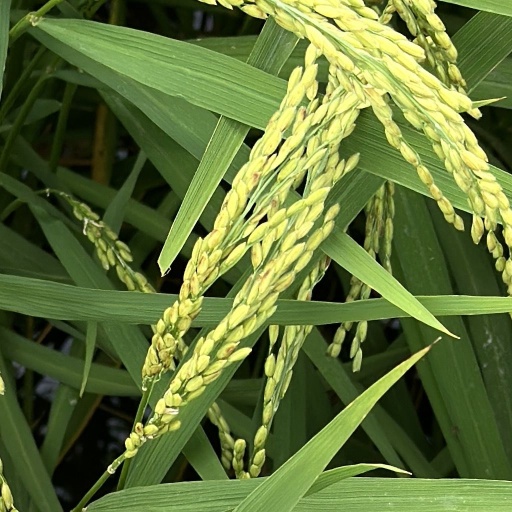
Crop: rice